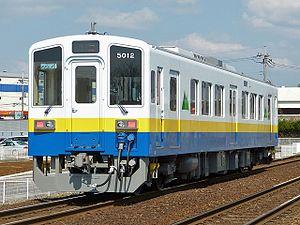
La Kantō Railway Co., Ltd., également appelée Kantetsu, est une compagnie de transport de passagers qui exploite deux lignes de chemin de fer dans la préfecture d'Ibaraki au Japon, ainsi qu'un réseau de bus. Son siège social se trouve dans la ville de Tsuchiura.